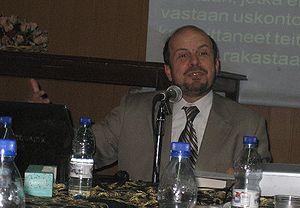
Mohamed Habache est un homme politique, un intellectuel, un écrivain et un religieux syrien. Il est la principale figure du mouvement de renouveau religieux en Syrie.